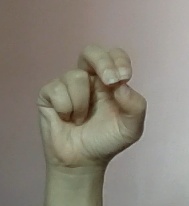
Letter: gaaf